Sakhalin

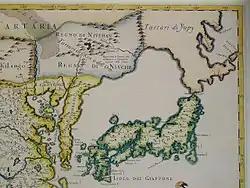
De Vries (1643) mapped Sakhalin's eastern promontories without realising that he had visited an island (map from 1682).

Indigenous people of Sakhalin include the Ainu in the southern half, the Oroks in the central region, and the Nivkhs in the north.